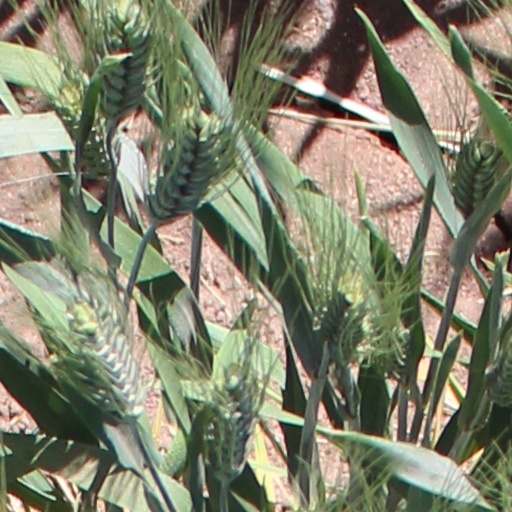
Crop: wheat